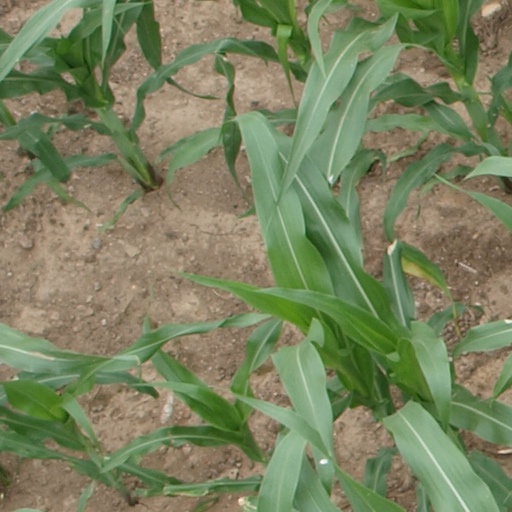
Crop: maize; corn